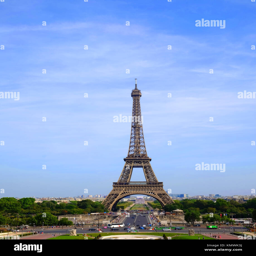
the symbol on a hot summer 's day